Architecture of Houston

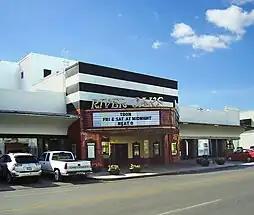
The River Oaks Theatre

The Nichols-Rice-Cherry House (which was moved from San Jacinto Street) is also located in Sam Houston Park. It is an example of Greek Revival architecture and was built about 1850 by Ebeneezer B. Nichols from New York. Between 1856 and 1873 it was owned by financier William Marsh Rice, whose estate helped create Rice Institute (now Rice University) in 1912.